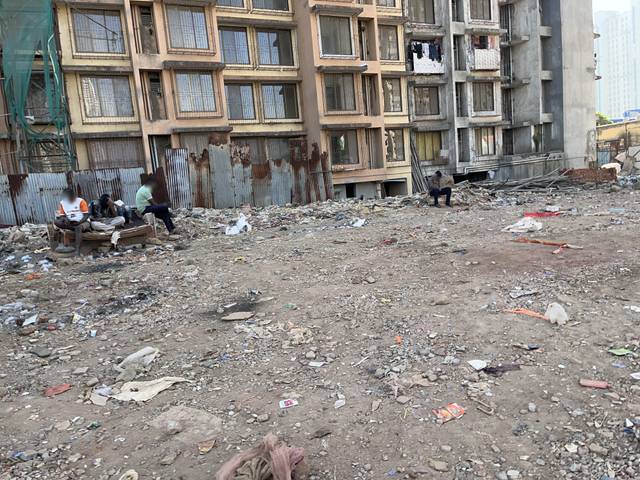
Region: India
Coordinates: 19.201, 72.83